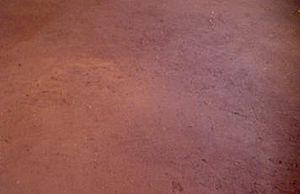
La terre battue est un type de sol préparé avant la construction d'un bâtiment.